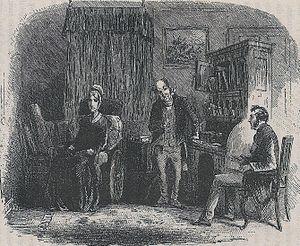
La Petite Dorrit, onzième roman de Charles Dickens, est le deuxième d'une série de trois romans politiques et sociaux, publié en feuilletons mensuels, vingt numéros en dix-neuf publications, de décembre 1855 à juin 1857 par Bradbury and Evans. C'est le plus politique des romans de Dickens et aussi celui dont la structure est la plus symbolique : il est en effet divisé en deux livres, le premier intitulé « Pauvreté » et le second « Richesse », chacun comptant dix numéros parus au prix de 1 shilling, la dernière livraison en ayant réuni deux.